Jungal Balahu

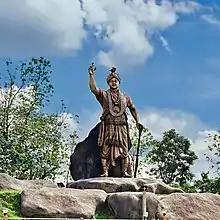
Jungal Balahu statue near Raha, Assam

Balahu, also known as Mriganka in 1415-1440, was son of Gangawati and Arimatta(Sasanka) in 1365-1385 Kamata Kingdom.